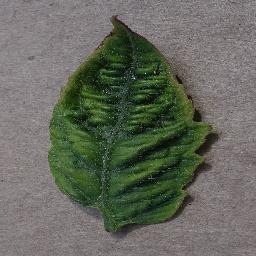
Label: Tomato___Tomato_Yellow_Leaf_Curl_Virus